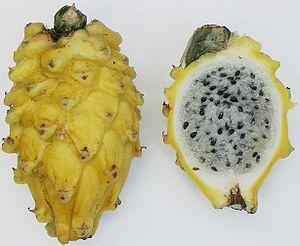
Le fruit du dragon également connu sous le nom espagnol de pitaya ou pithaya ou pitahaya, est le fruit de différentes espèces de cactus hémiépiphytes, et plus particulièrement de celles de l’espèce Hylocereus undatus.